José Martí

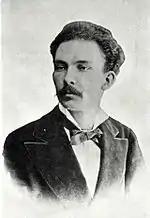
Martí in Mexico, 1875

In 1865, he enrolled in the Escuela de Instrucción Primaria Superior Municipal de Varones that was headed by . Mendive was influential in the development of Martí's political philosophies. Also instrumental in his development of a social and political conscience was his best friend Fermín Valdés Domínguez, the son of a wealthy slave-owning family. In April the same year, after hearing the news of the assassination of Abraham Lincoln, Martí and other young students expressed their pain—through group mourning—for the death of a man who had decreed the abolition of slavery in the United States. In 1866, Martí entered the Instituto de Segunda Enseñanza where Mendive financed his studies.